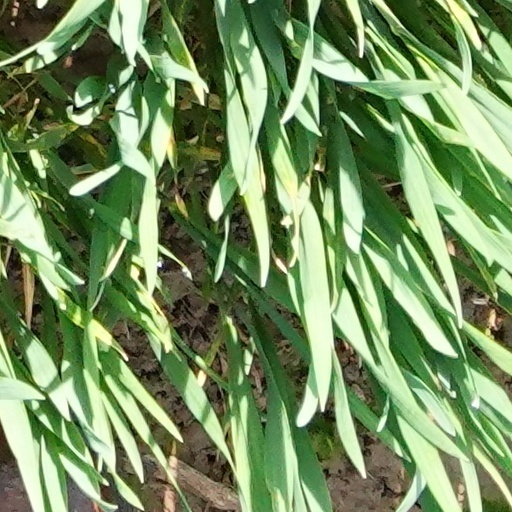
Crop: wheat